Street of Violence

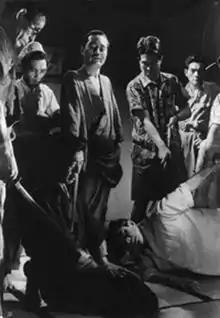

, also titled City of Violence and Street of Violence (The Pen Never Lies), is a 1950 Japanese crime and drama film directed by Satsuo Yamamoto. Its story is based on a reportage published in the newspaper The Asahi Shimbun.